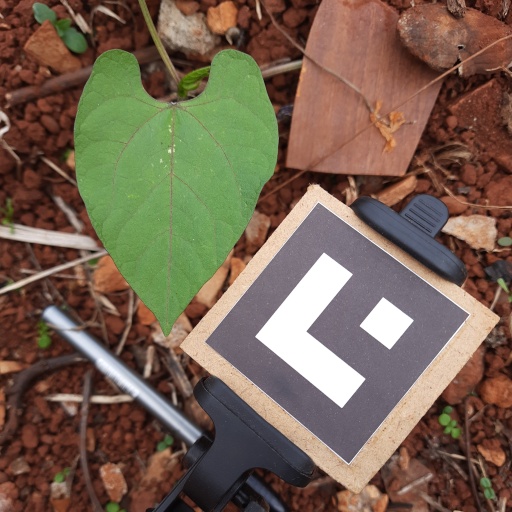
Observations: flat surface, no eating holes, under cloudy sky